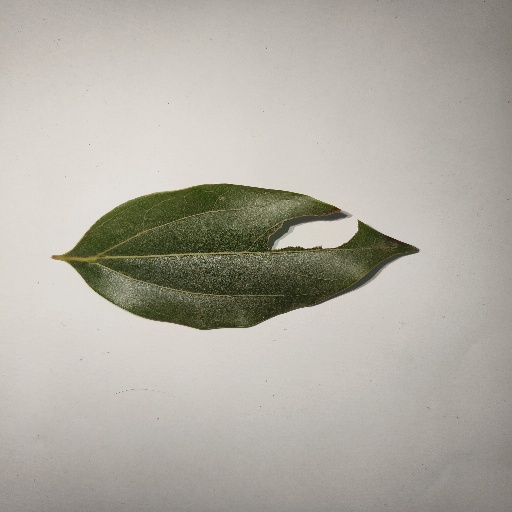
Species: Camphor
Leaf condition: Shot Hole